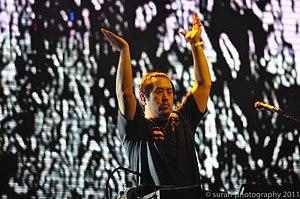
Joseph Hahn dit Joe ou bien Mr. Hahn, né le 15 mars 1977 au Texas, est le disc jockey du groupe de nu metal américain Linkin Park.